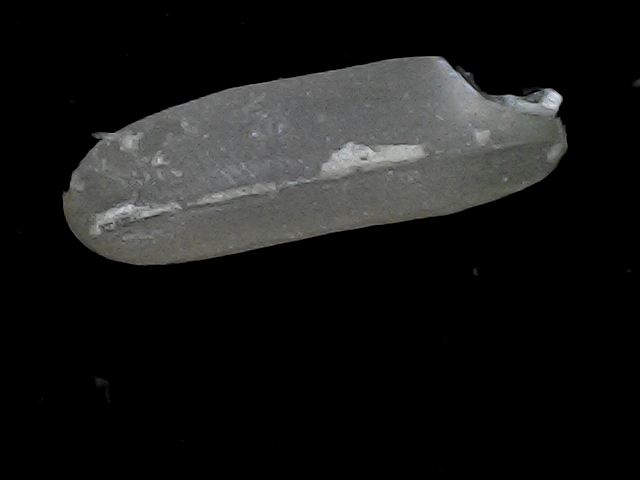
Rice variety: BD75